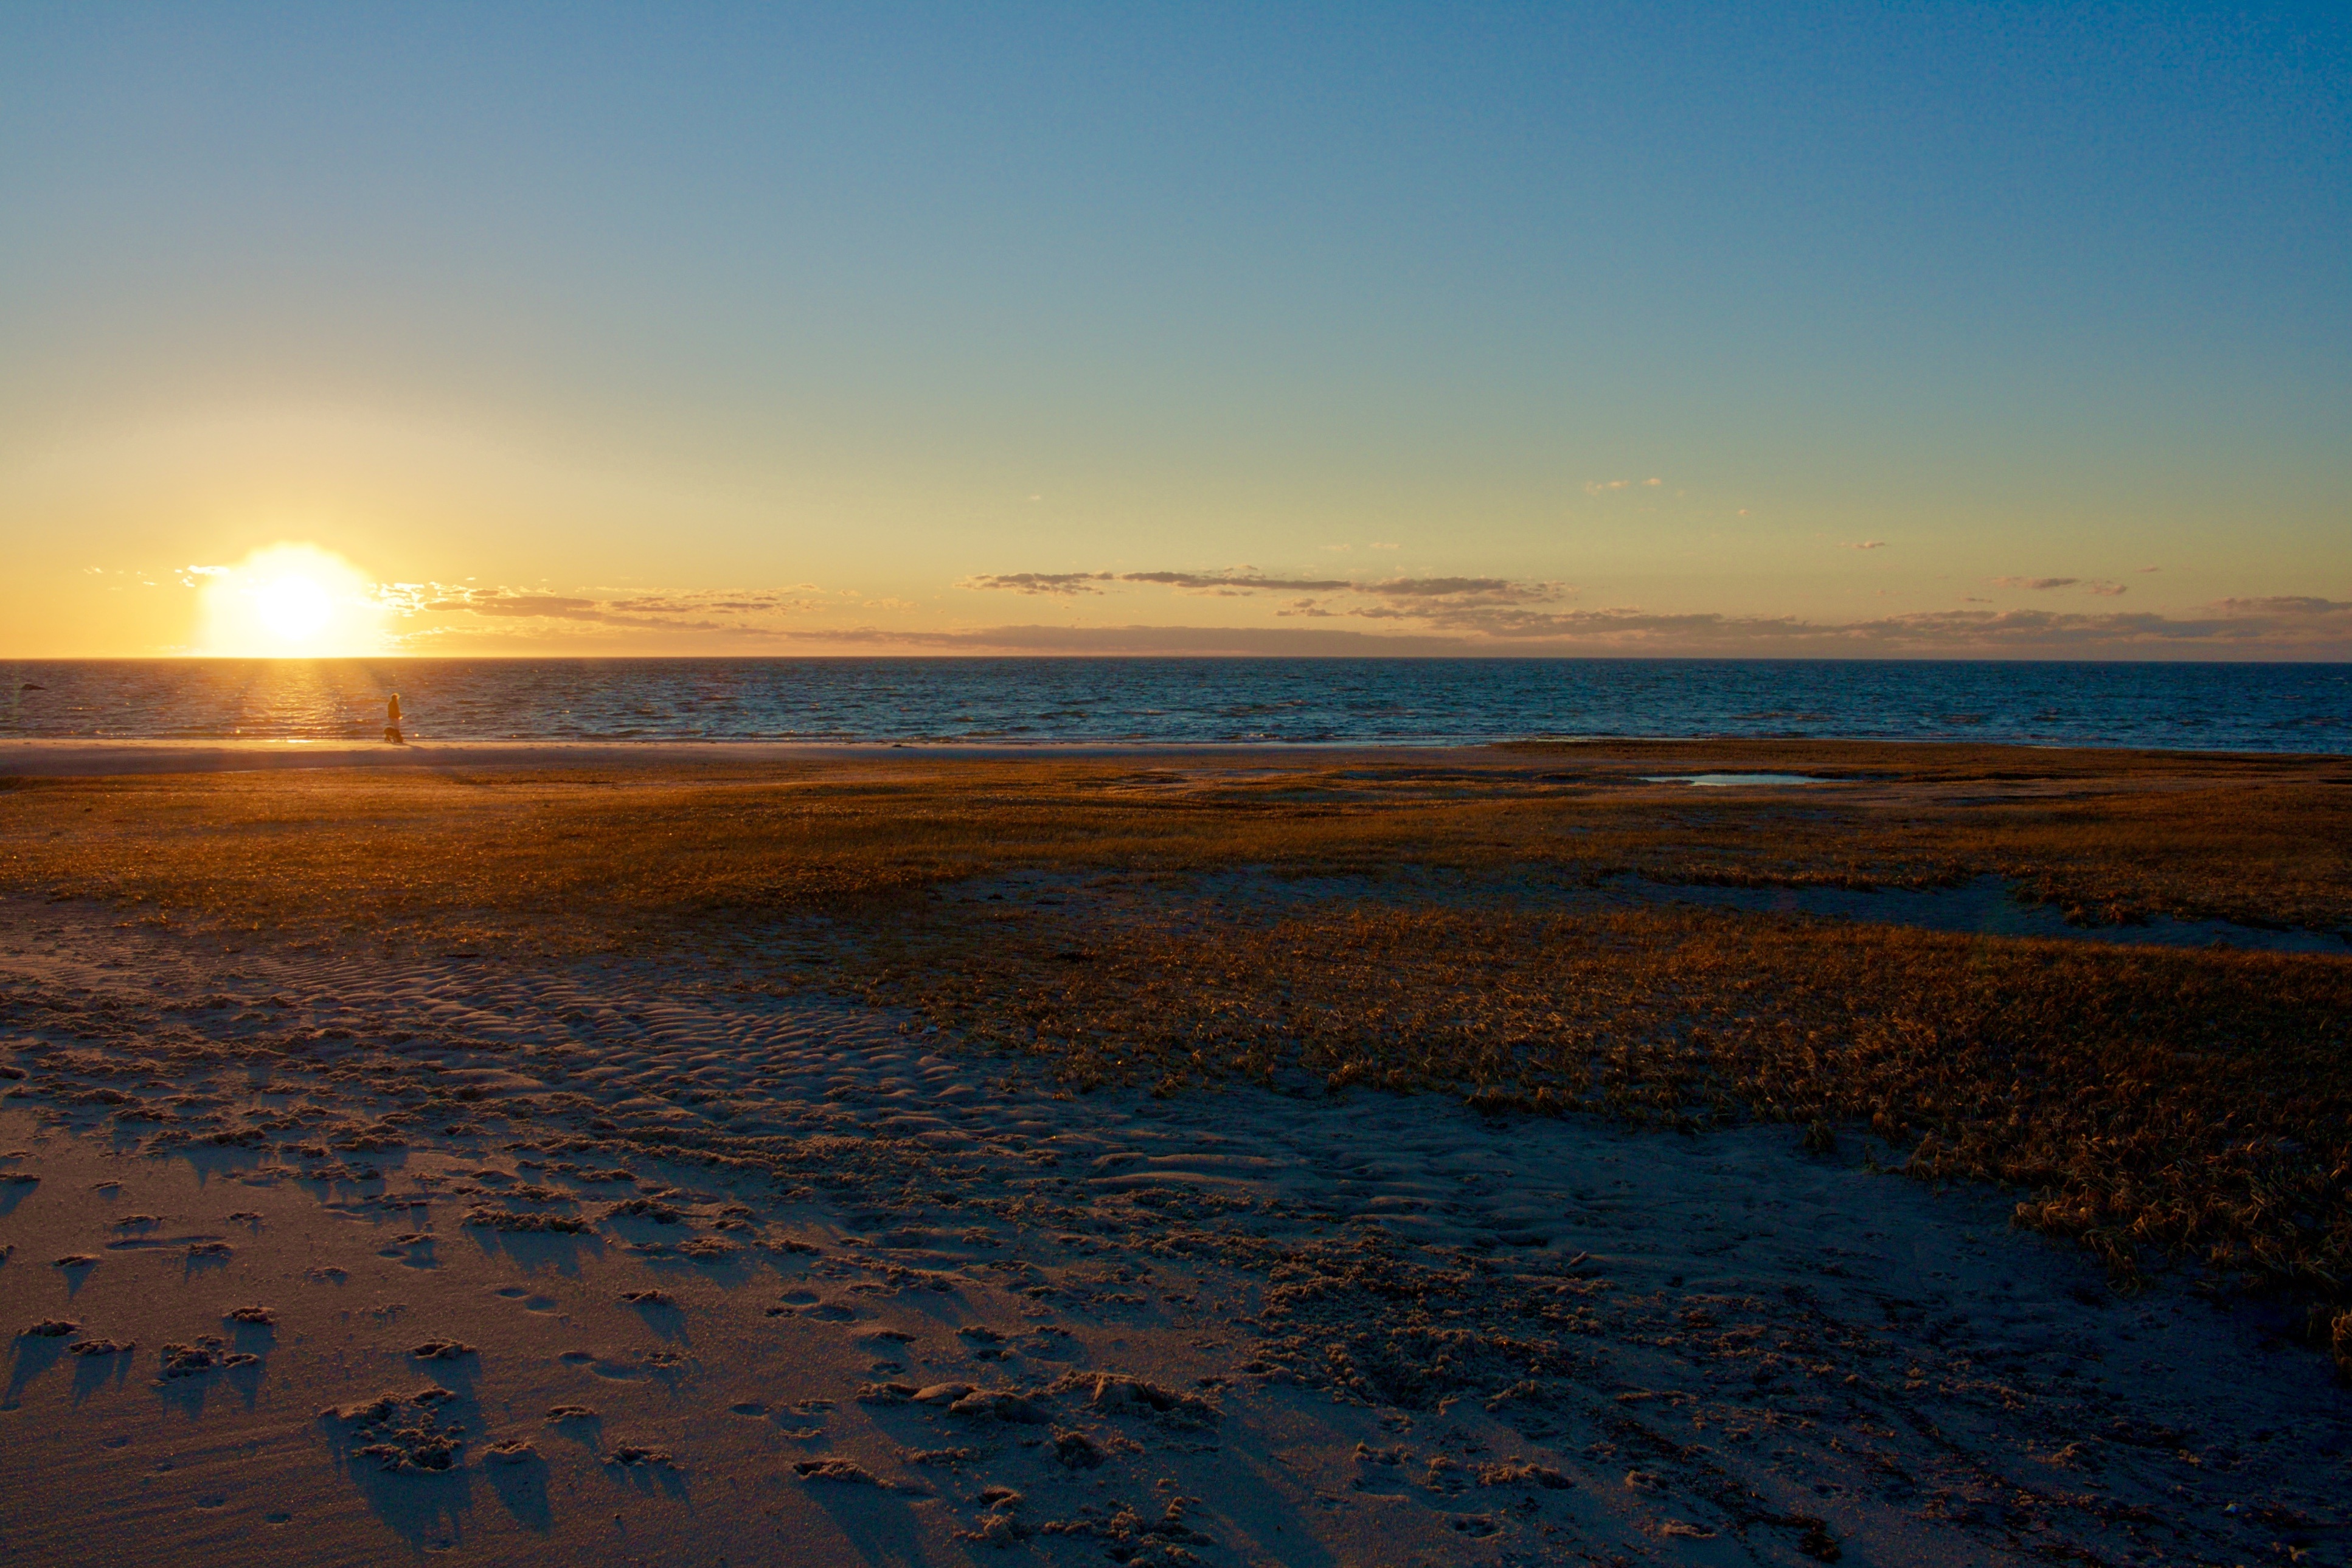
beach, landscape, sea, coast, water, nature, outdoor, sand, ocean, horizon, light, cloud, sky, sunshine, sun, sunrise, sunset, sunlight, morning, shore, wave, dawn, dusk, evening, orange, reflection, scenic, color, seascape, bay, blue, colorful, yellow, body of water, sunny, cape, afterglow, mudflat, wind wave